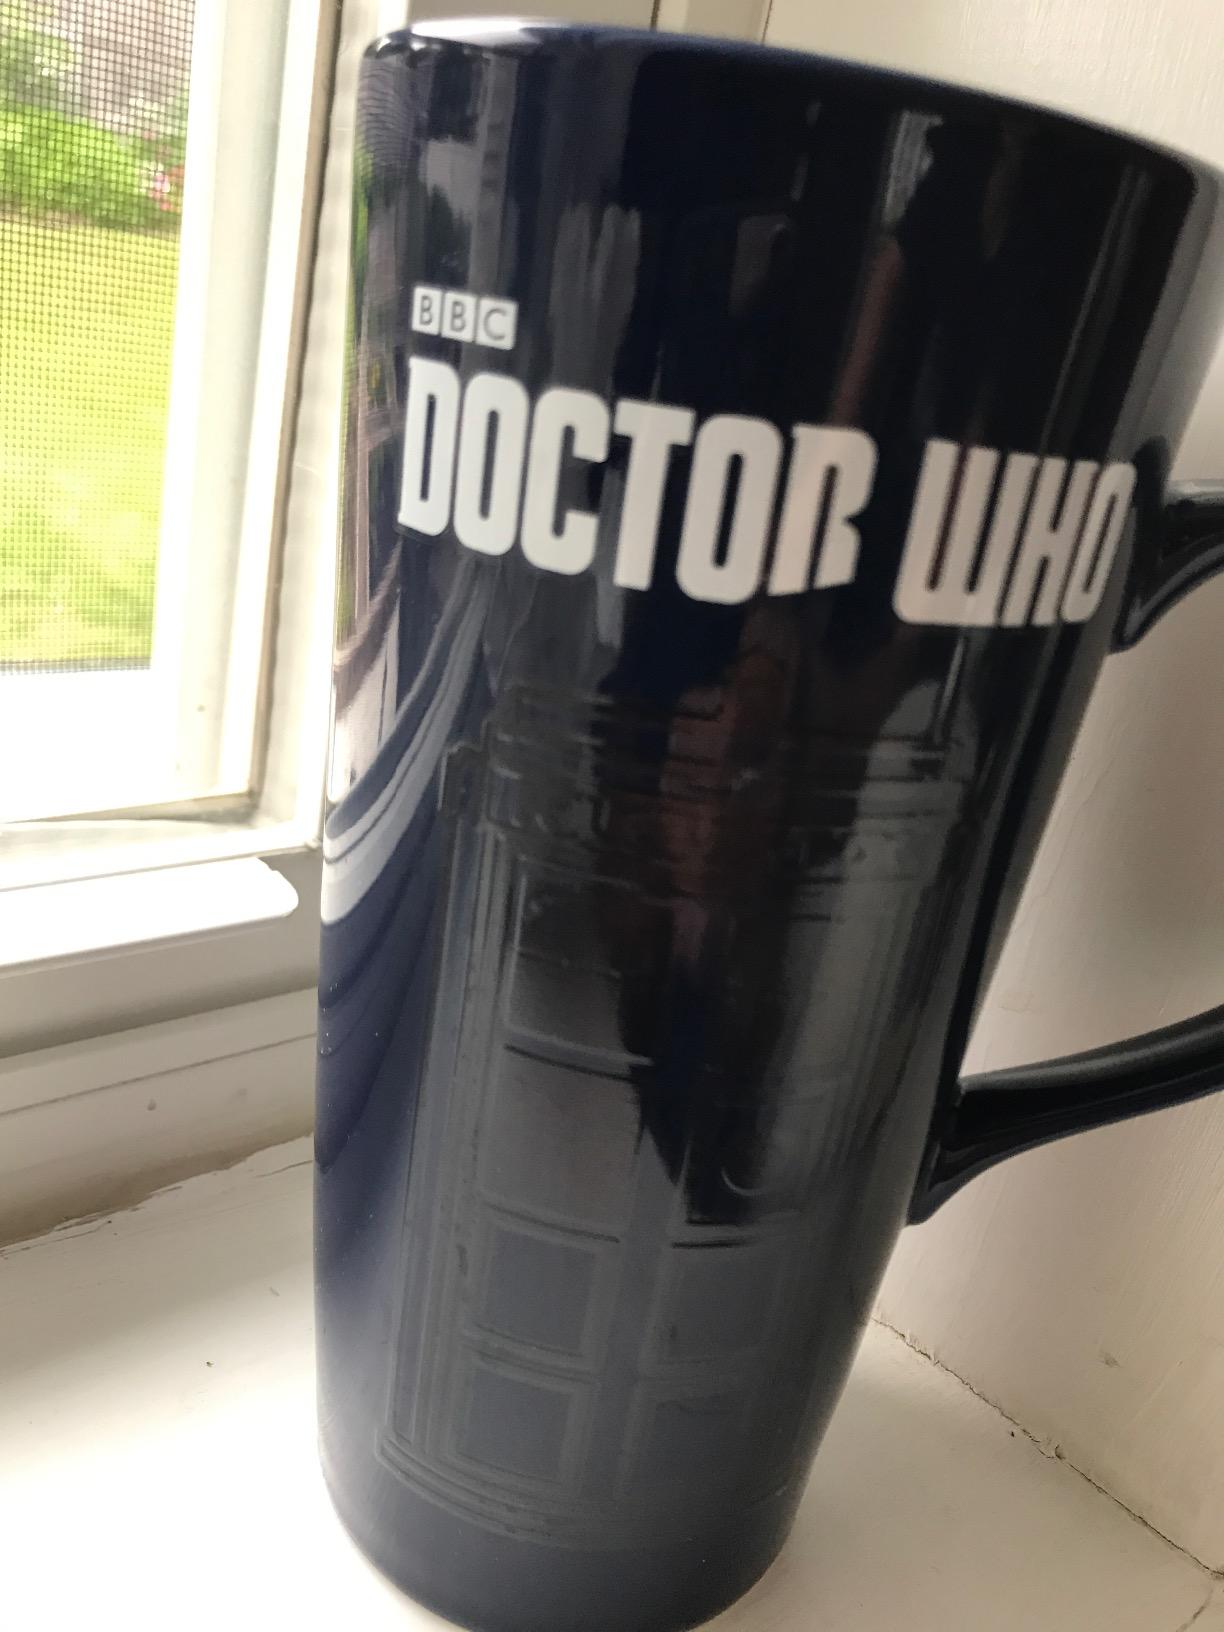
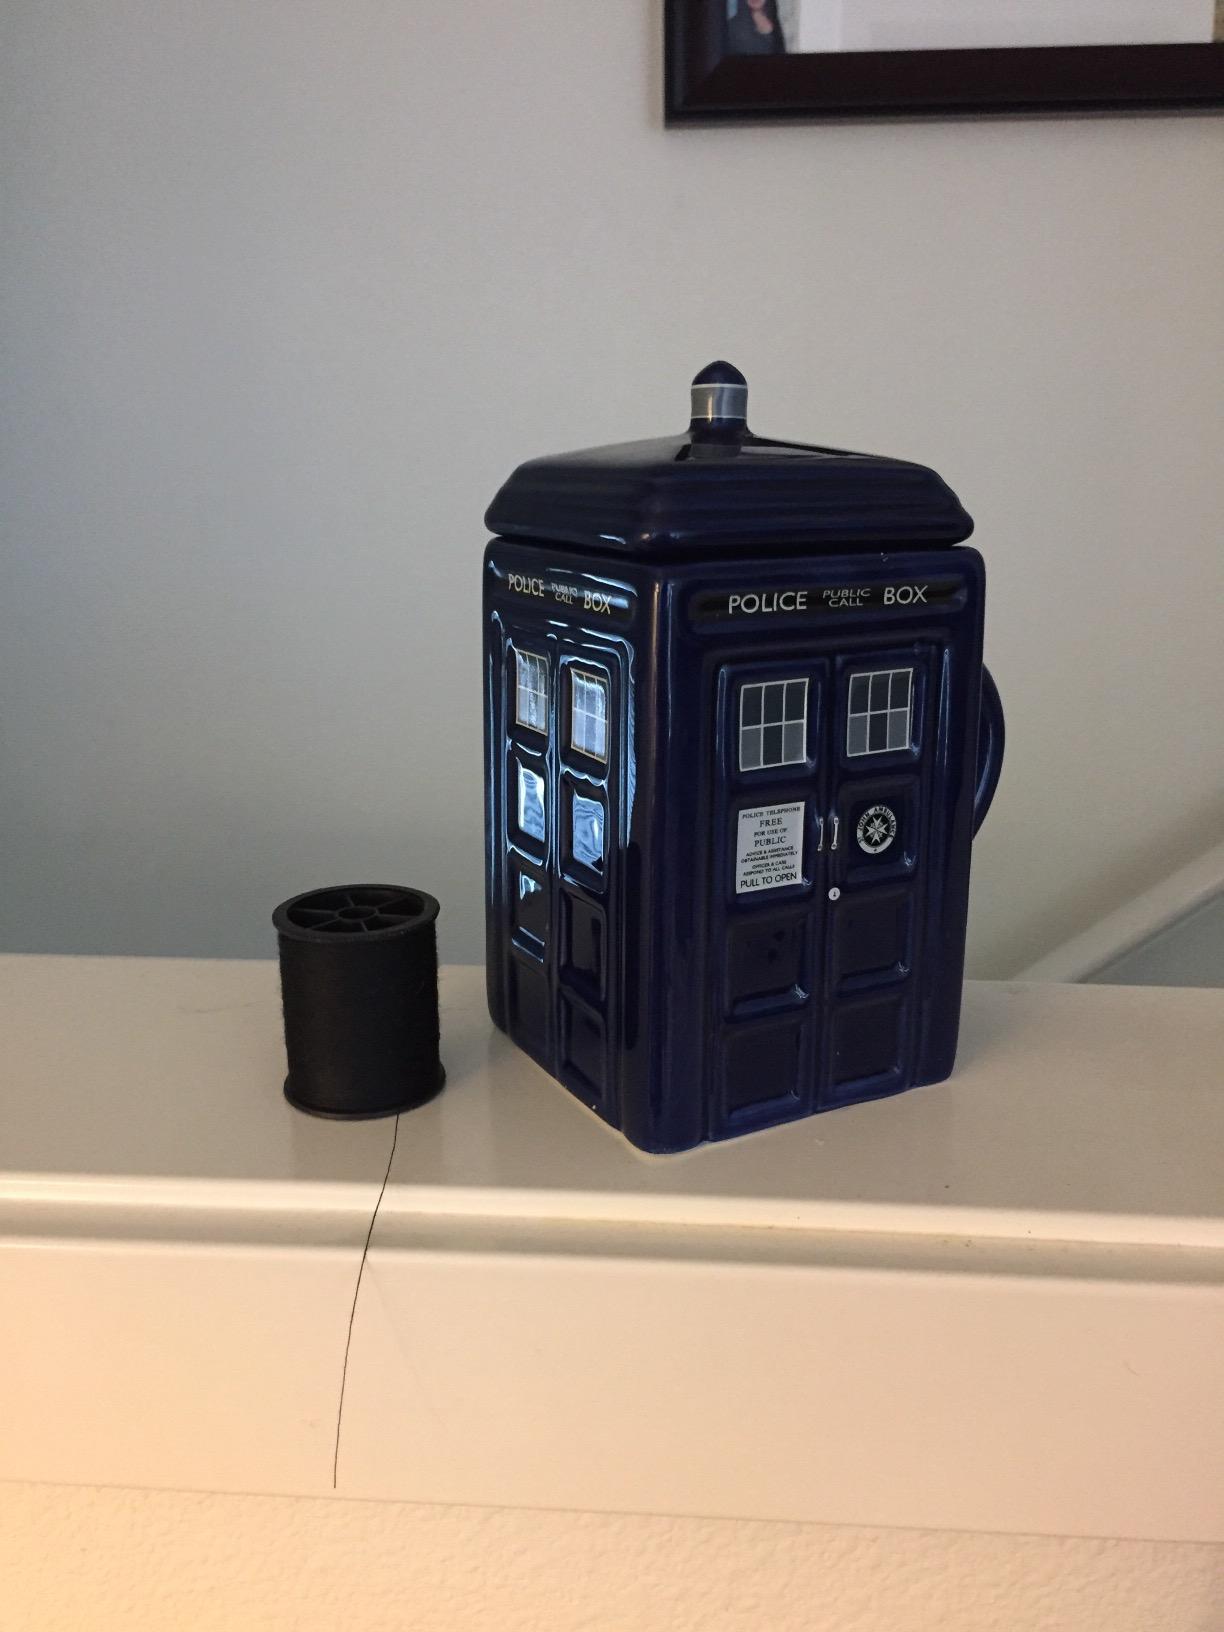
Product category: items_mug
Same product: no